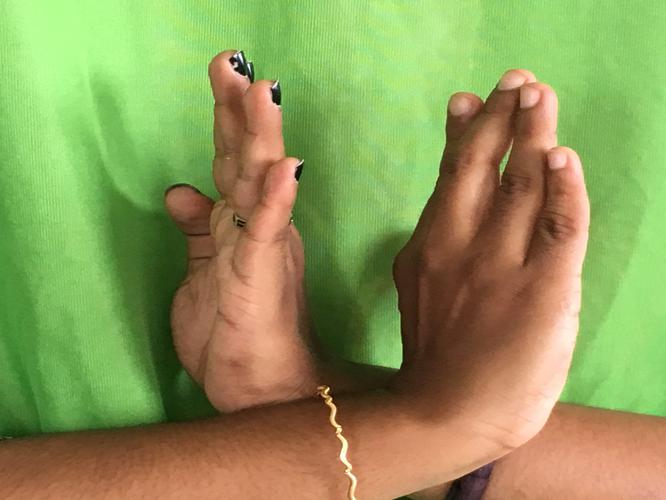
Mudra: Swastikam
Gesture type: double_hand